Jordanian Armed Forces

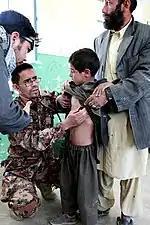
A Jordanian military doctor examines a child in Afghanistan, October 2009.

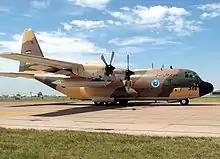
Hercules C-130H of the Royal Jordanian Air Force taxis for takeoff, July 2006.

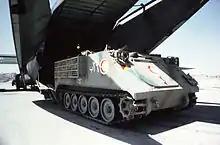
A Jordanian M113 armored ambulance is offloaded at King Hussein Airport, September 1987.

In addition to providing domestic and border security for the country, the Jordanian Armed Forces have assumed a prominent regional and international role as a provider of humanitarian assistance and military training. The Jordanian Armed Forces recently cooperated with Jordan Hashemite Charity Organization to send humanitarian aid including rescue equipment, tents, logistical support, medical supplies, and food to Syria and Turkey following the 2023 Turkey-Syria Earthquake.